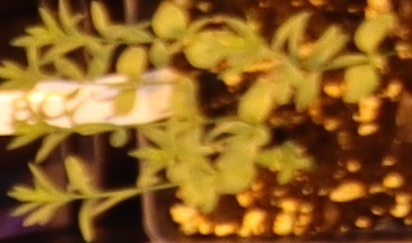
Label: Flax